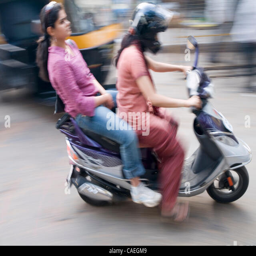
travelers crowd onto motorcycles on the road